Una Duval

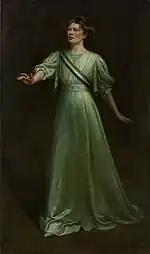
Ethel Wright's ""Dame Christabel Pankhurst"", 1909

In 1909 a full length portrait of Christabel Pankhurst by Ethel Wright was exhibited at "The Women's Exhibition" hosted by the Women's Social and Political Union. It was funded by Clara Mordan and held at the Prince's Ice Rink in Knightsbridge in May 1909. Duval bought the painting for 100 guineas and it remained in the family until being bequeathed by a descendent of the Duvals to the National Portrait Gallery in 2011, it was first exhibited by them in 2018.